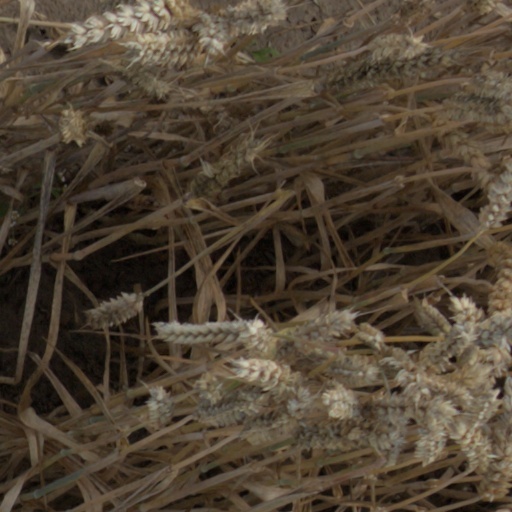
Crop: wheat